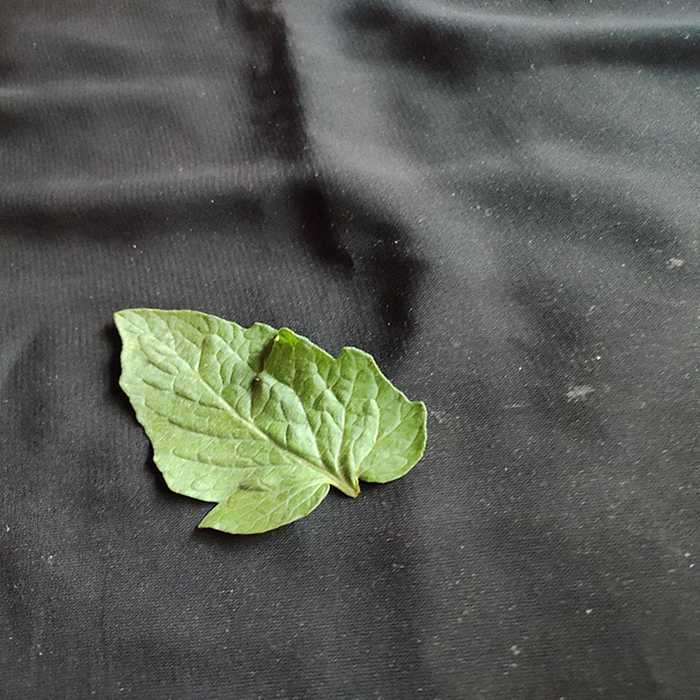
Plant: Tomato
Label: Tomato Fresh leaf